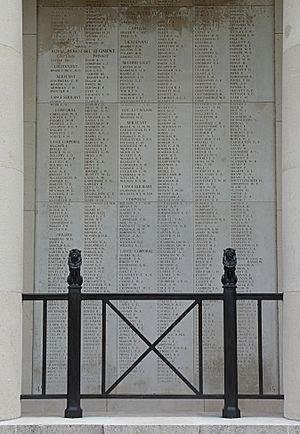
Porte de Menin à Ypres, Belgique.